Red Barrett

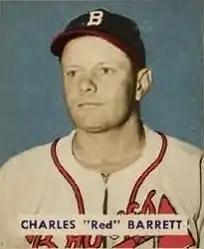
Barrett's 1949 Bowman Gum baseball card

Charles Henry "Red" Barrett (February 14, 1915 – July 28, 1990) was an American Major League Baseball pitcher who played 11 total career seasons in the National League. He played for the Cincinnati Reds, Boston Braves and St. Louis Cardinals. He once pitched the shortest complete game by fewest pitches (58) in history.